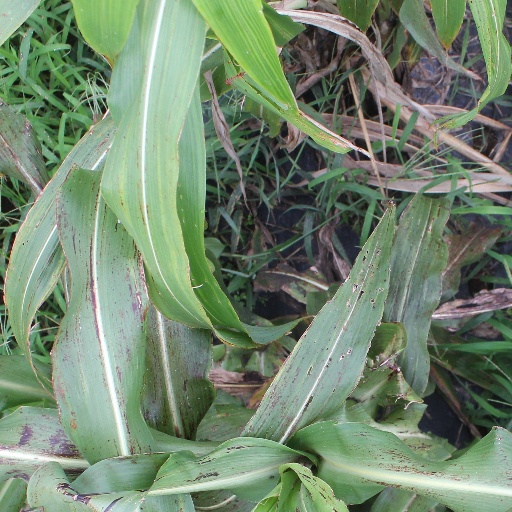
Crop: sorghum